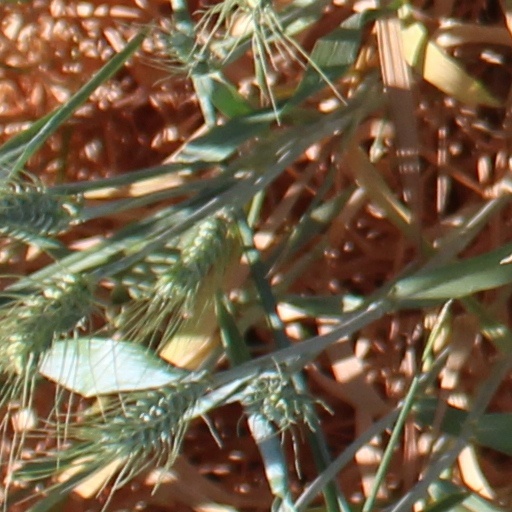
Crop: wheat